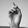
ASL letter: D